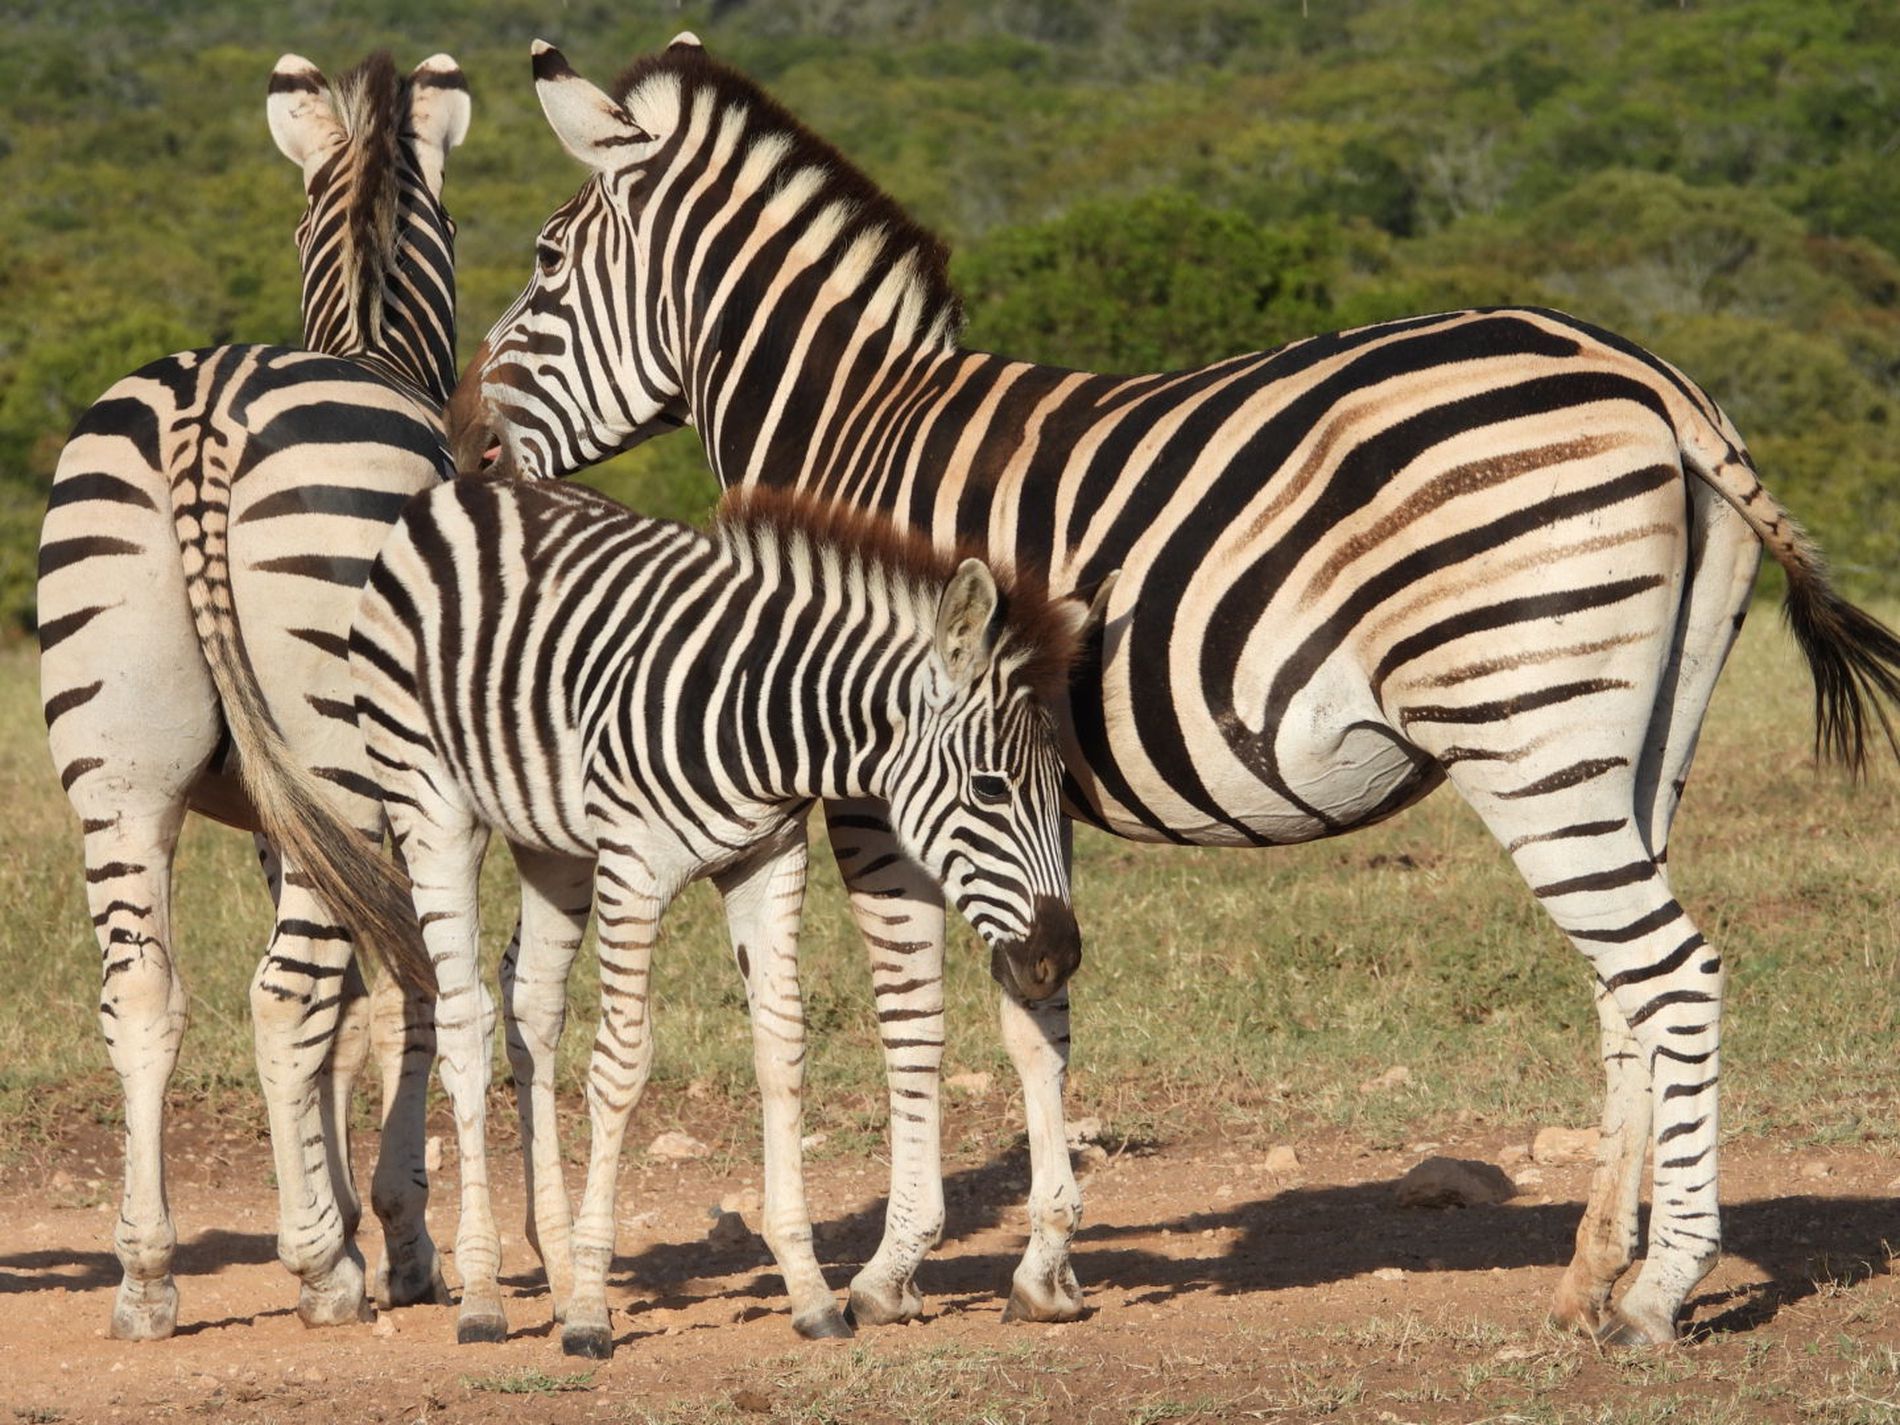
Zebras Grazing on Open Grassland
Three zebras stand closely together on dry grass, with one young zebra leaning towards an adult zebra to feed. Trees and greenery fill the background.
Taken in natural daylight, this eye-level photo shows zebras on dry grass. The scene has warm earth tones, with soft lighting and a peaceful, natural wildlife atmosphere.
Labels: Animal, Mammal, Wildlife, Zebra, Forest, Grassland, Zebras
Camera: NIKON CORPORATION COOLPIX P1000
Aperture: F5
Exposure: 1/800 sec
ISO: 100
Focal length: 83.9 mm